Feldtelefon 50

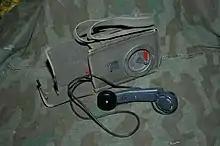
Feldtelefon 50

The field telephone 50 is packed in a rectangular box-shaped protective casing of green canvas on which a strap is secured from the same material. Inside is the actual phone that is powered by a 1.5-volt battery. A standard handset with earpiece and microphone is used (called Mikrotel). The canvas surrounding the phone has a circular opening for the crank, through the actuation of the ring signal is triggered at the other end. The ring signal is generated by a hand crank. Two wire terminals at the upper end of the apparatus are available for attaching the wire ends of telephone lines.